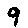
Label: 9